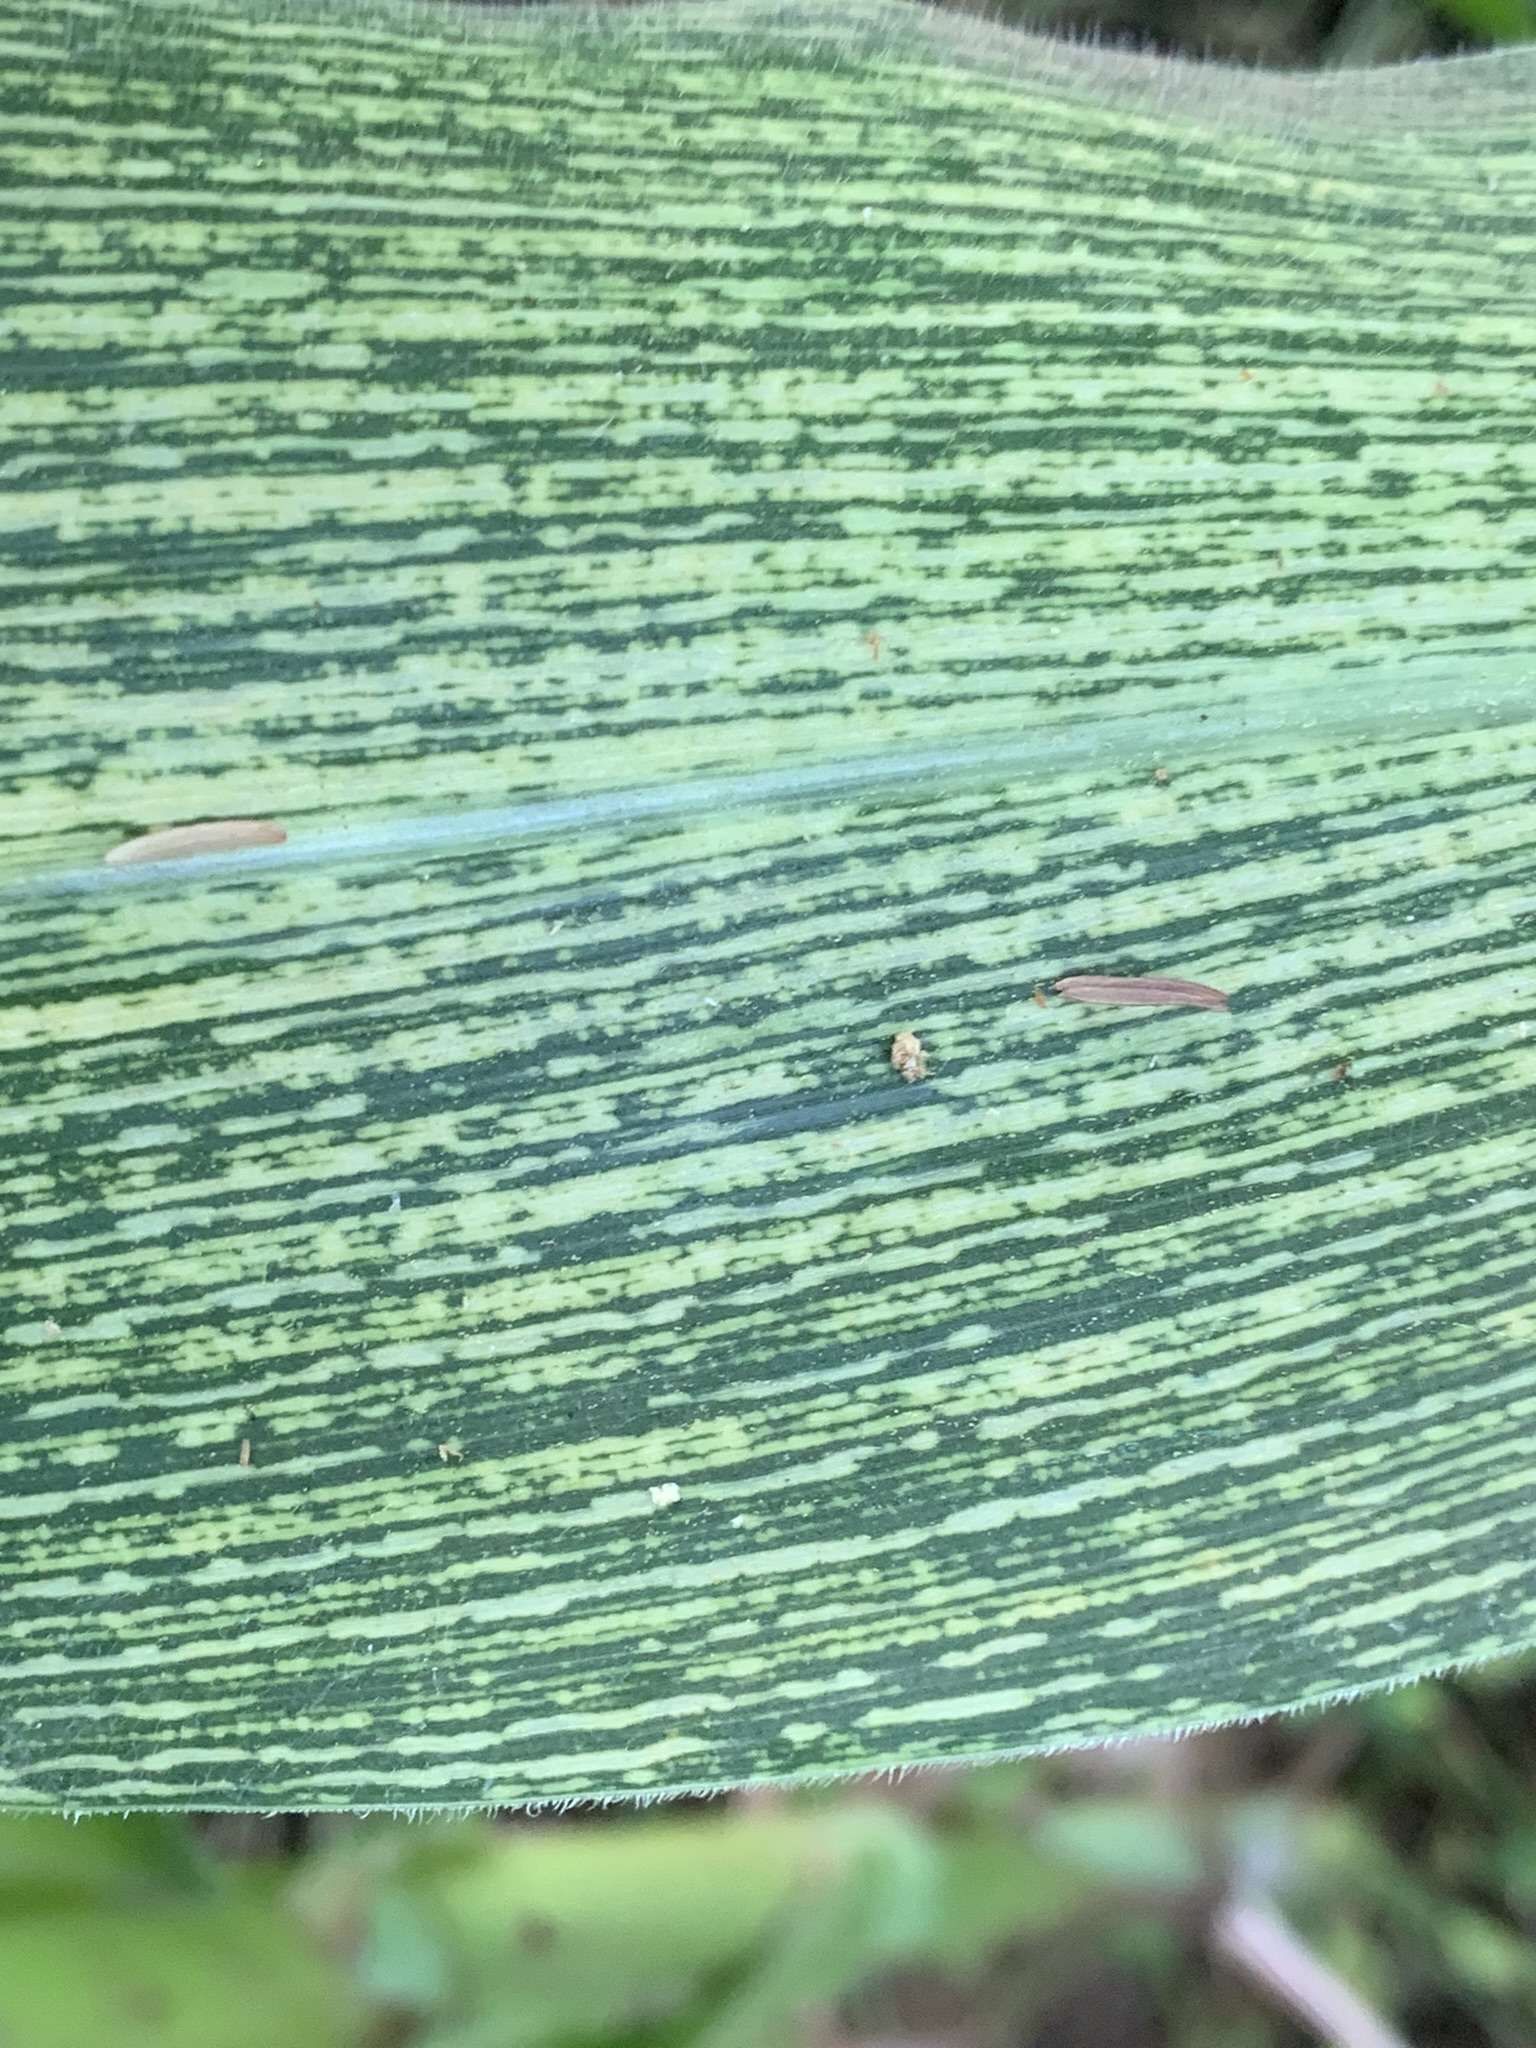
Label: MSV